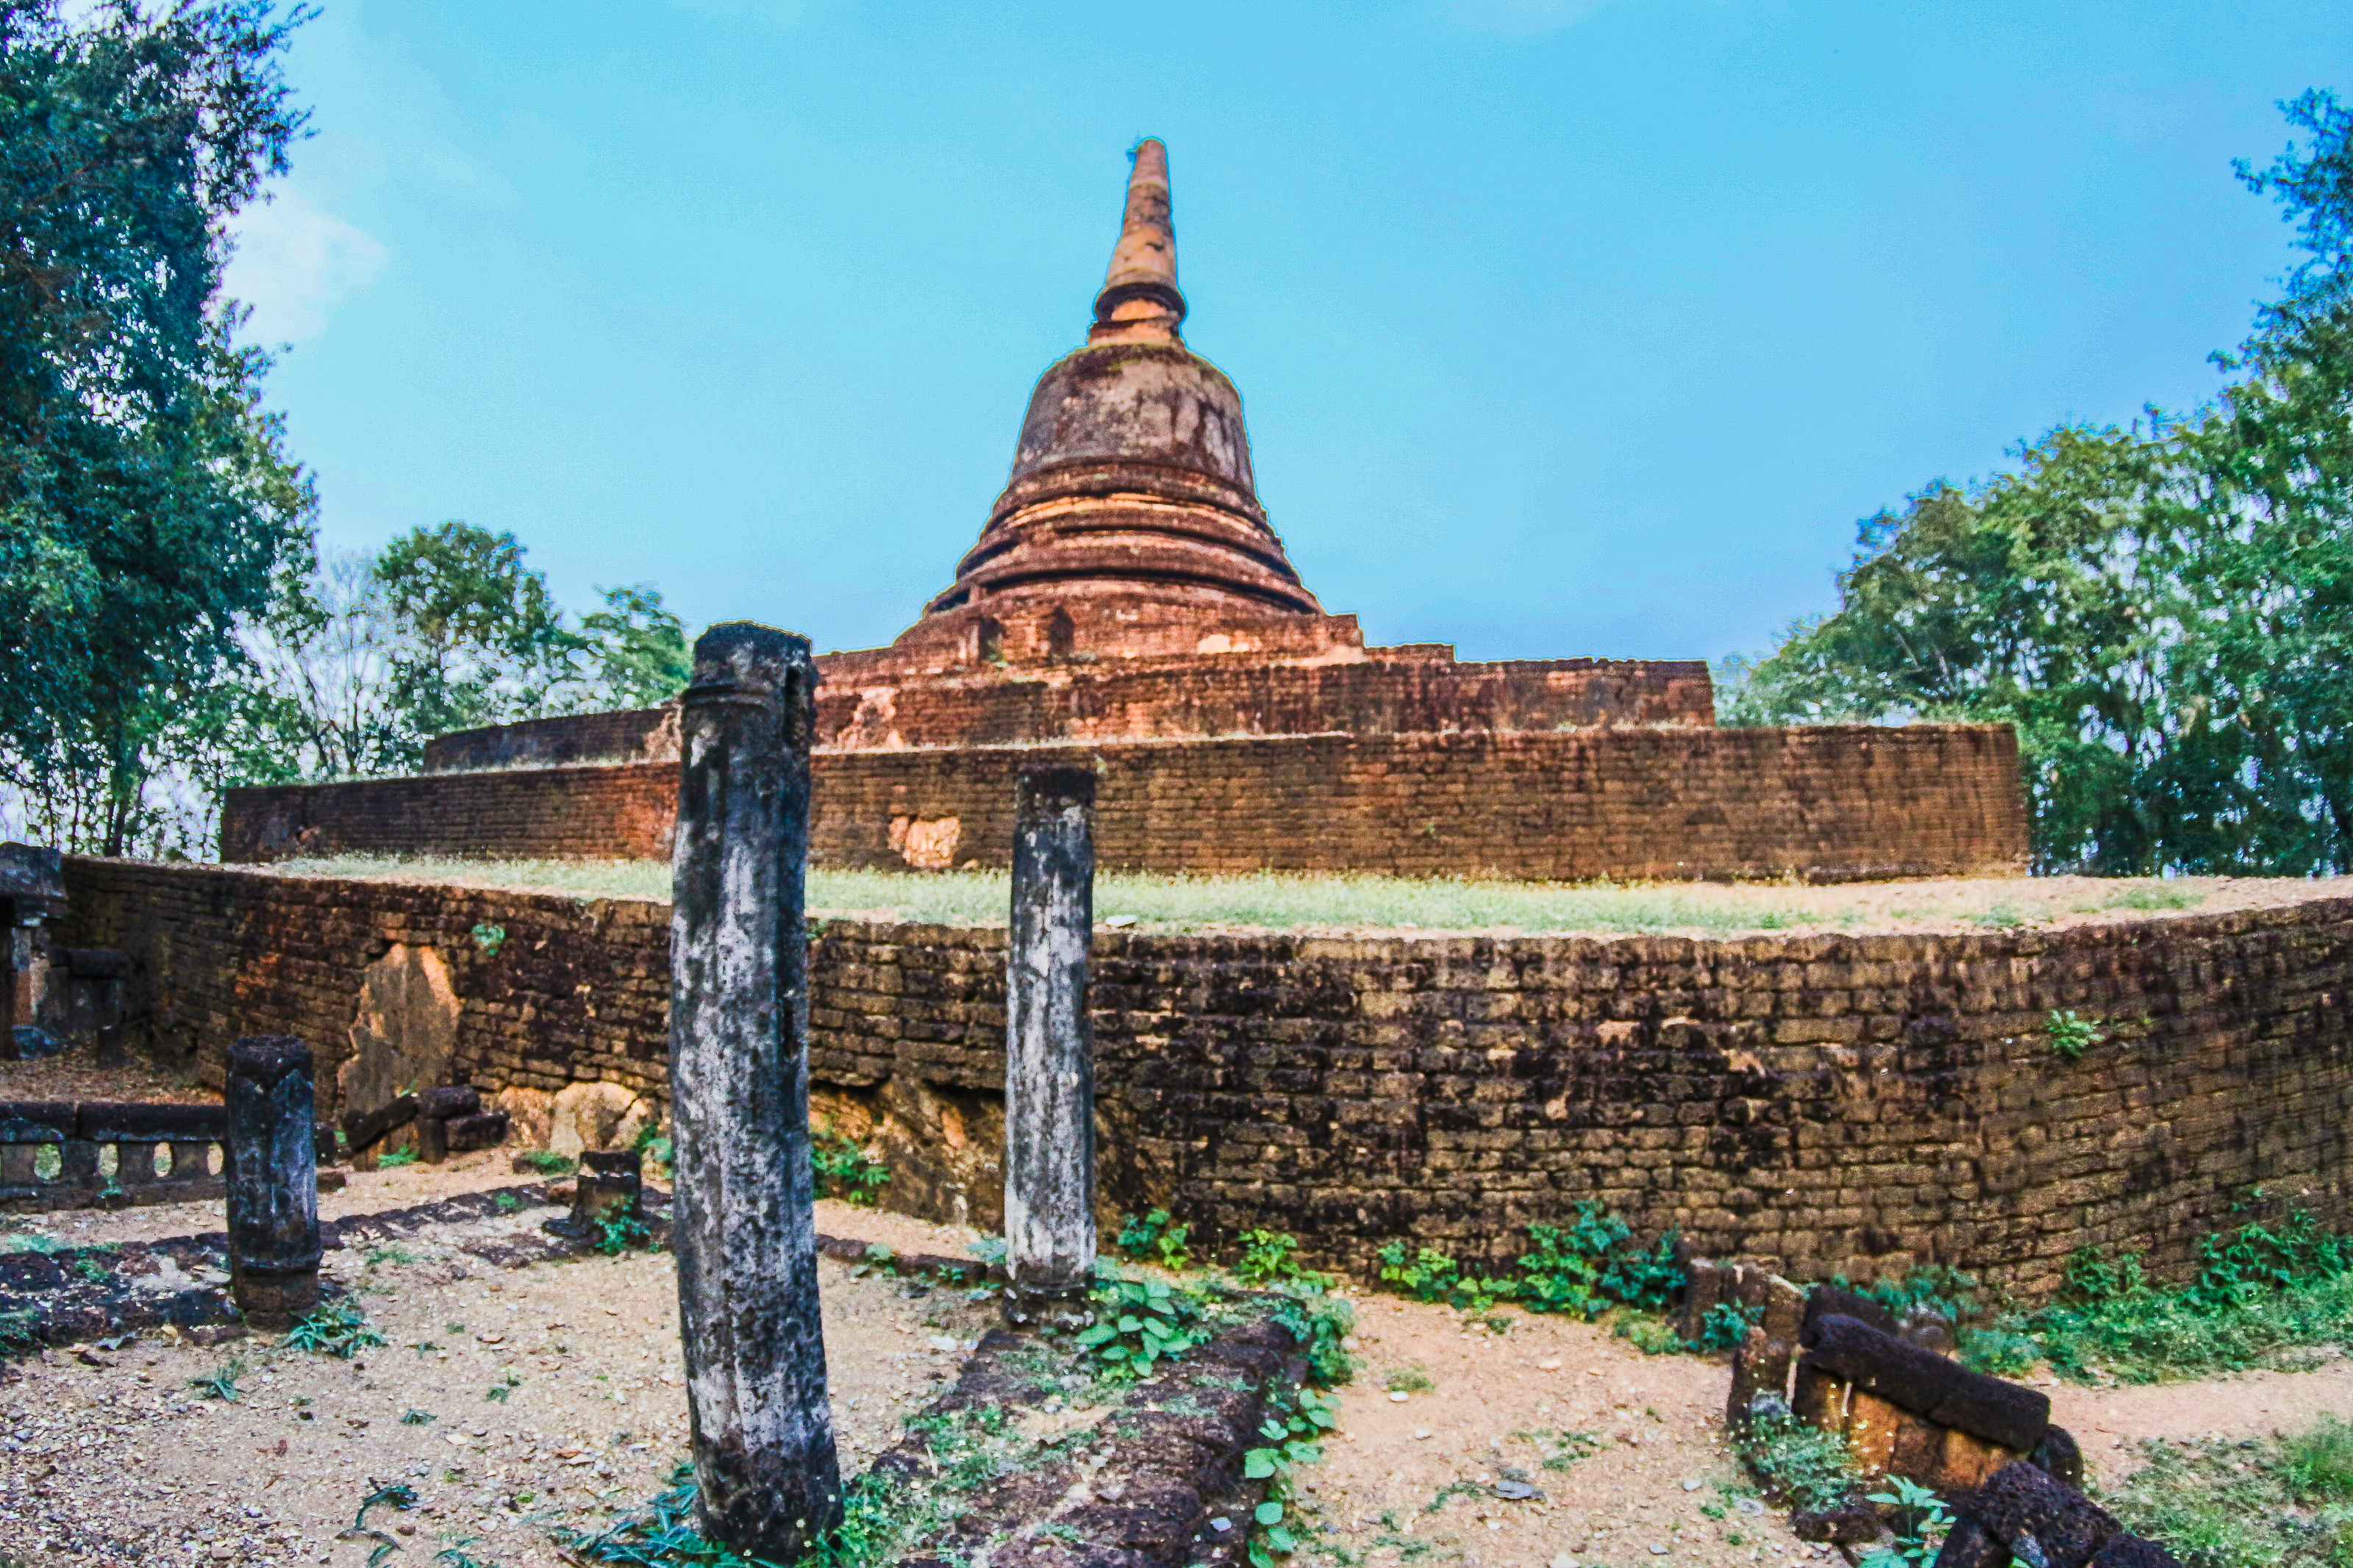
ancient, architecture, art, asia, asian, buddha, buddhism, buddhist, chang, culture, famous, heritage, historical, history, landmark, lom, old, pagoda, park, religion, satchanalai, si, siam, statue, stone, sukhothai, temple, thai, thailand, tourist, travel, unesco, wat, historic site, place of worship, building, wall, stupa, hindu temple, ancient history, archaeological site, tower, unesco world heritage site, tourist attraction, monastery, tourism